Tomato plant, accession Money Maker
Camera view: horizontal (90 deg, fisheye); turntable rotation: 240 degrees
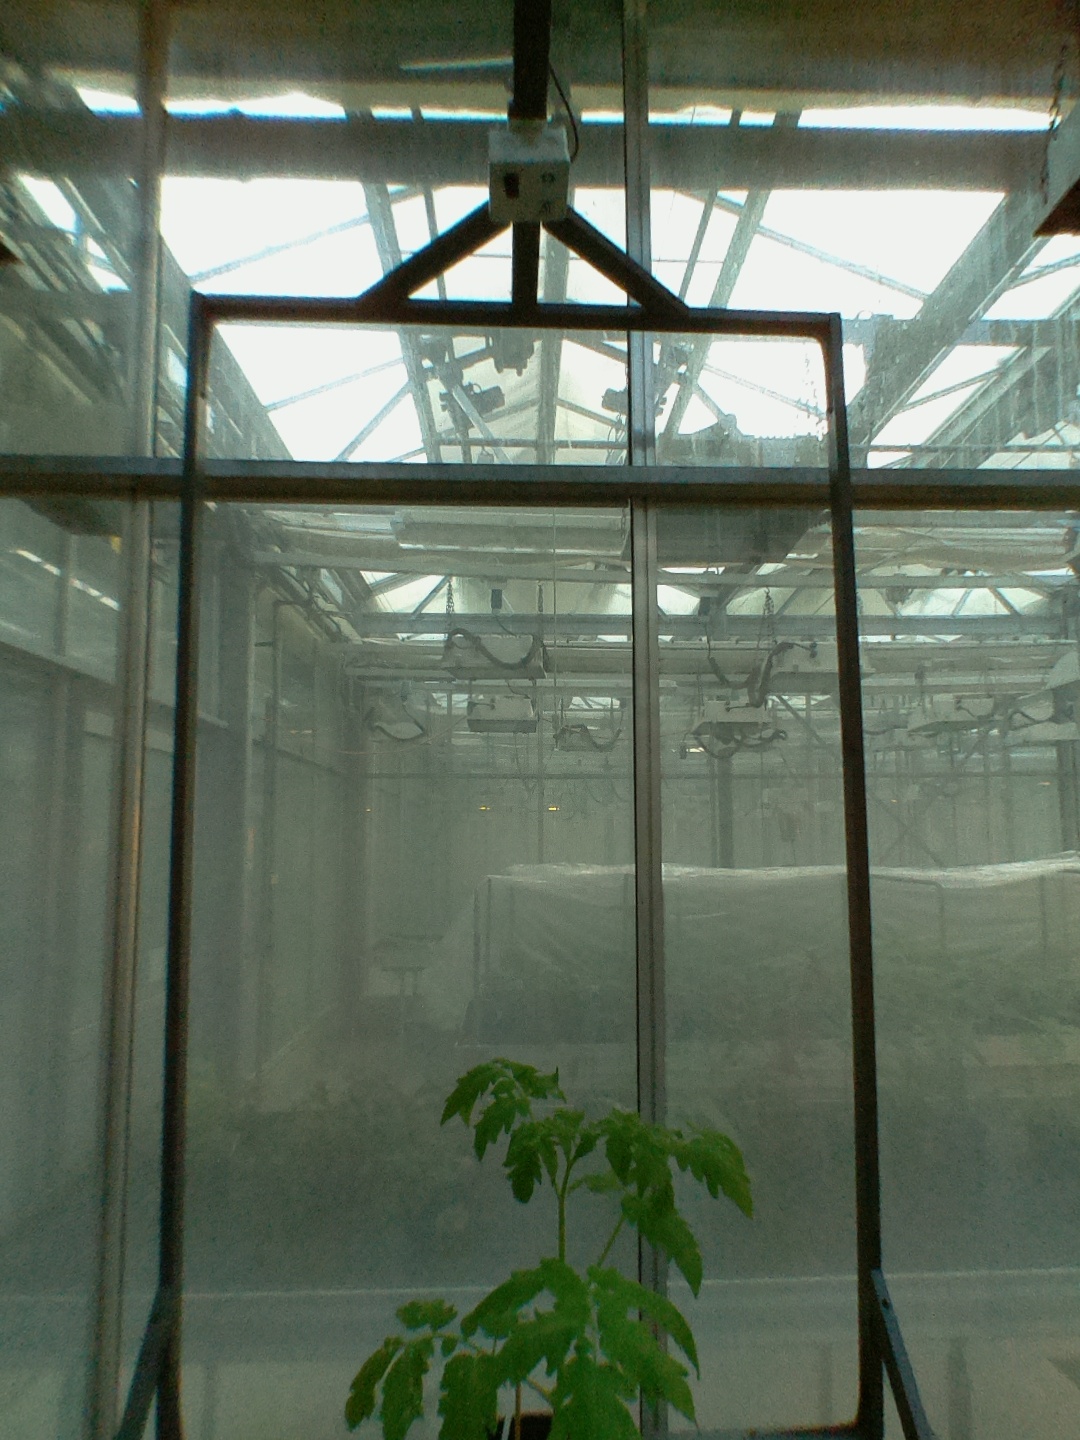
BBCH growth stage 13: 6 of true leaves visible